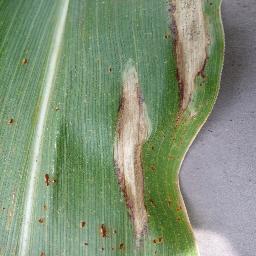
Label: Corn___Northern_Leaf_Blight